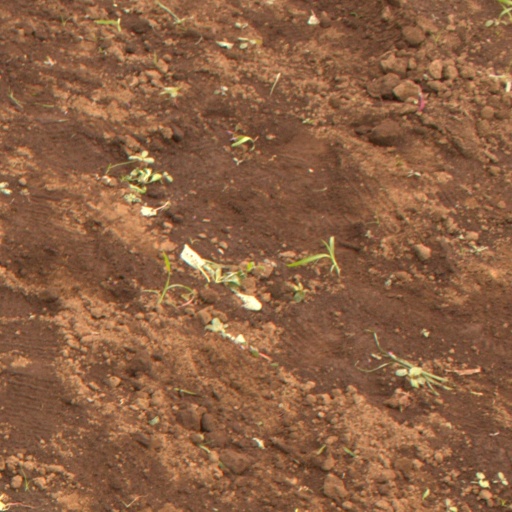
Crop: soybean